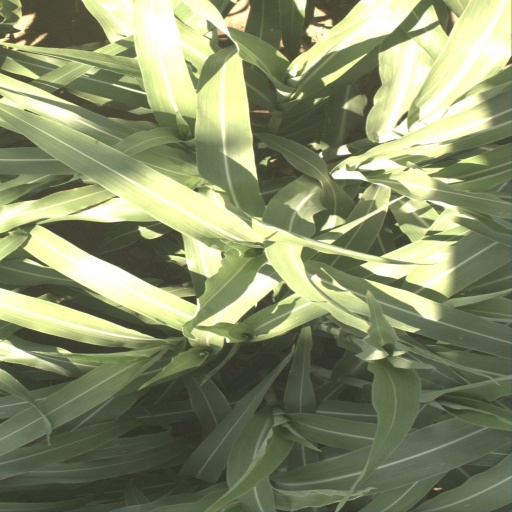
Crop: sorghum